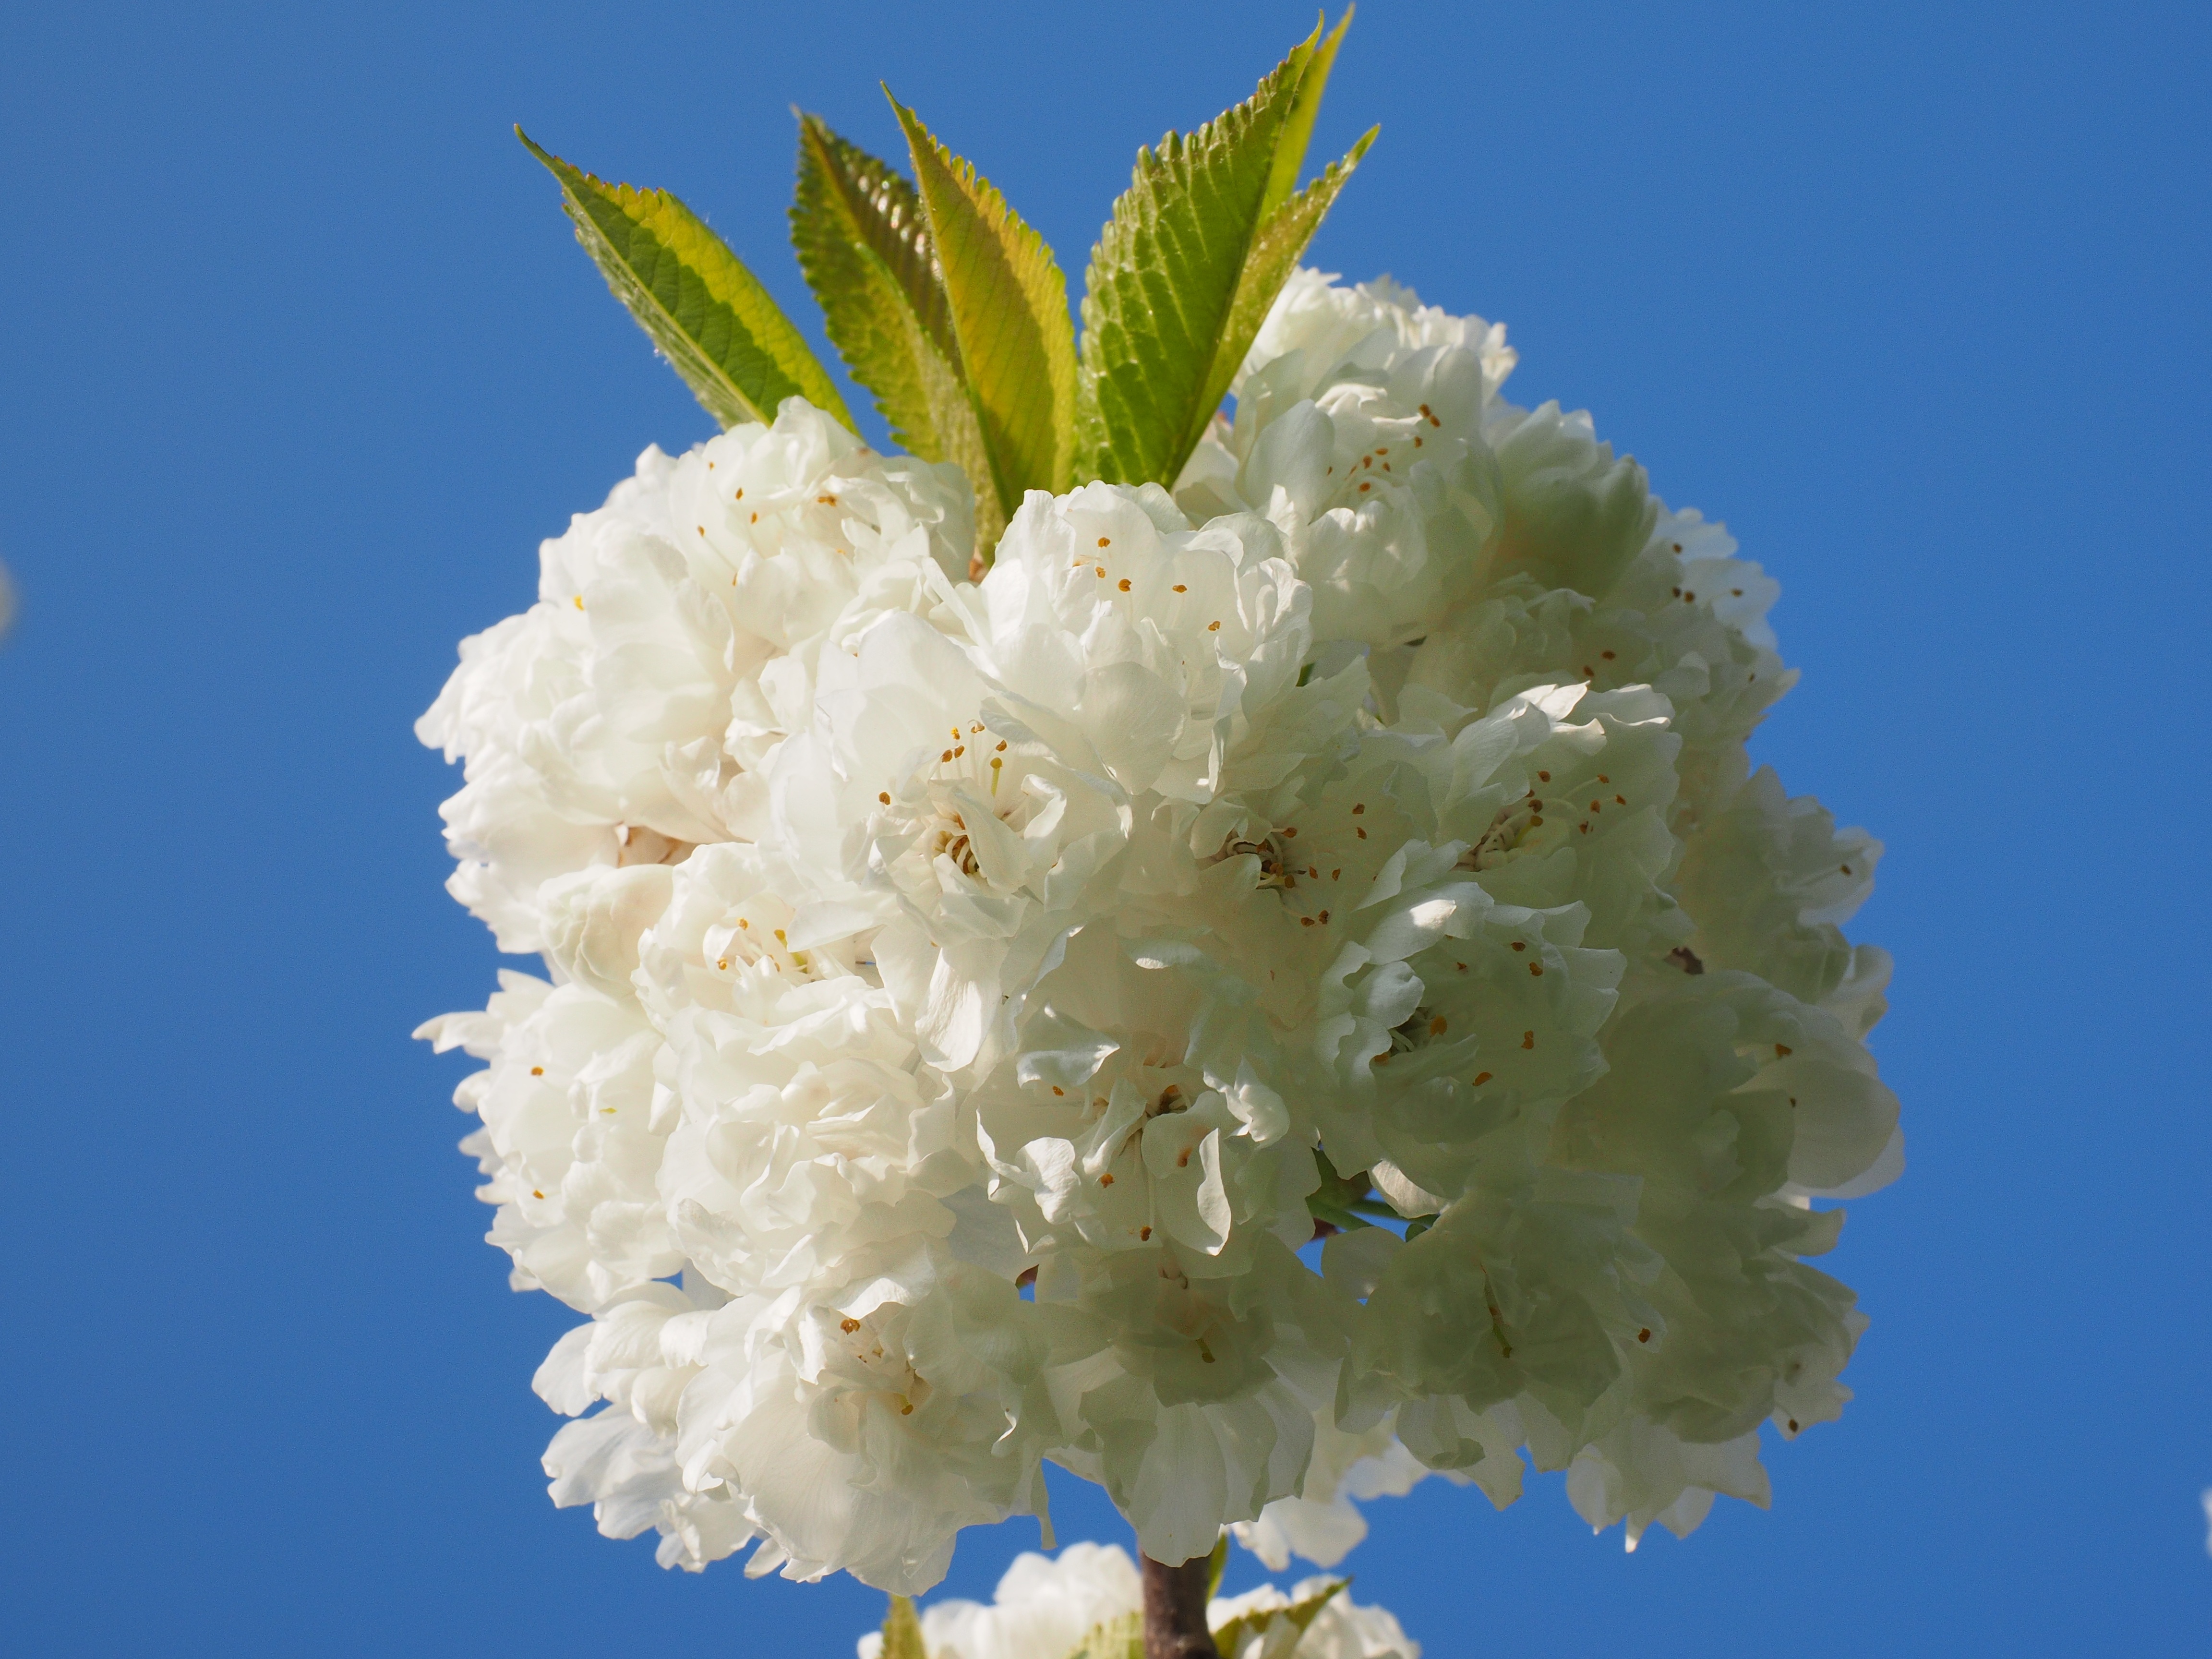
tree, branch, blossom, plant, white, flower, bloom, pollen, spring, produce, lush, flora, cherry blossom, shrub, cherry, macro photography, white blossom, sunny day, bl tenmeer, flower tree, flowering plant, summer day, herrlich, overflowing, blossom branches, woody plant, land plant